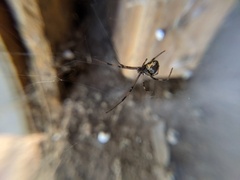
Species: Lactrodectus_hesperus